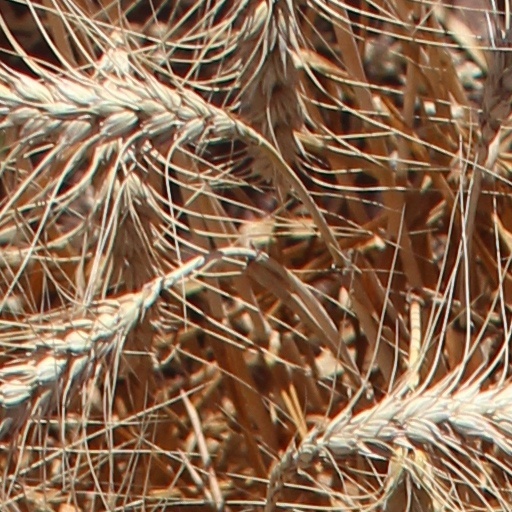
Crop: wheat